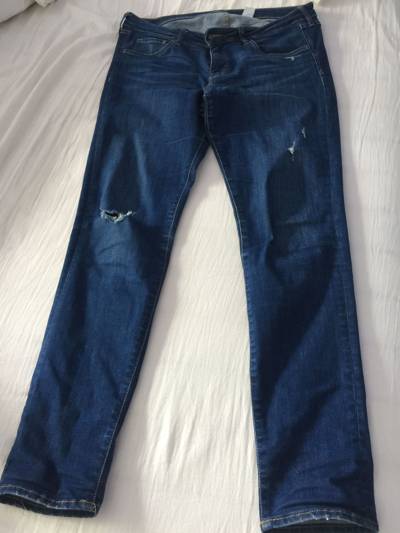
Waste category: clothes